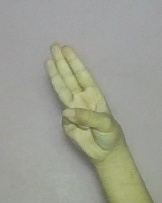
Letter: thaa